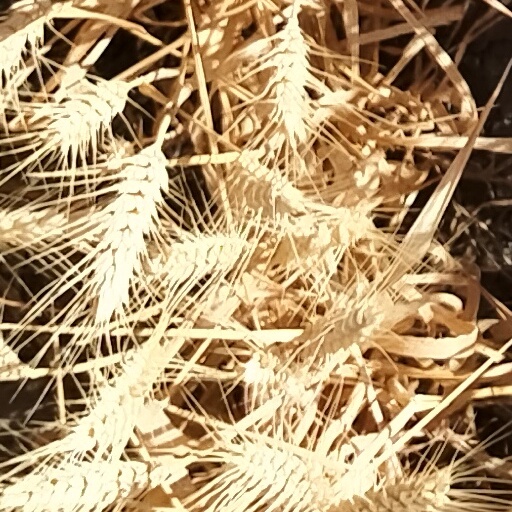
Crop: wheat